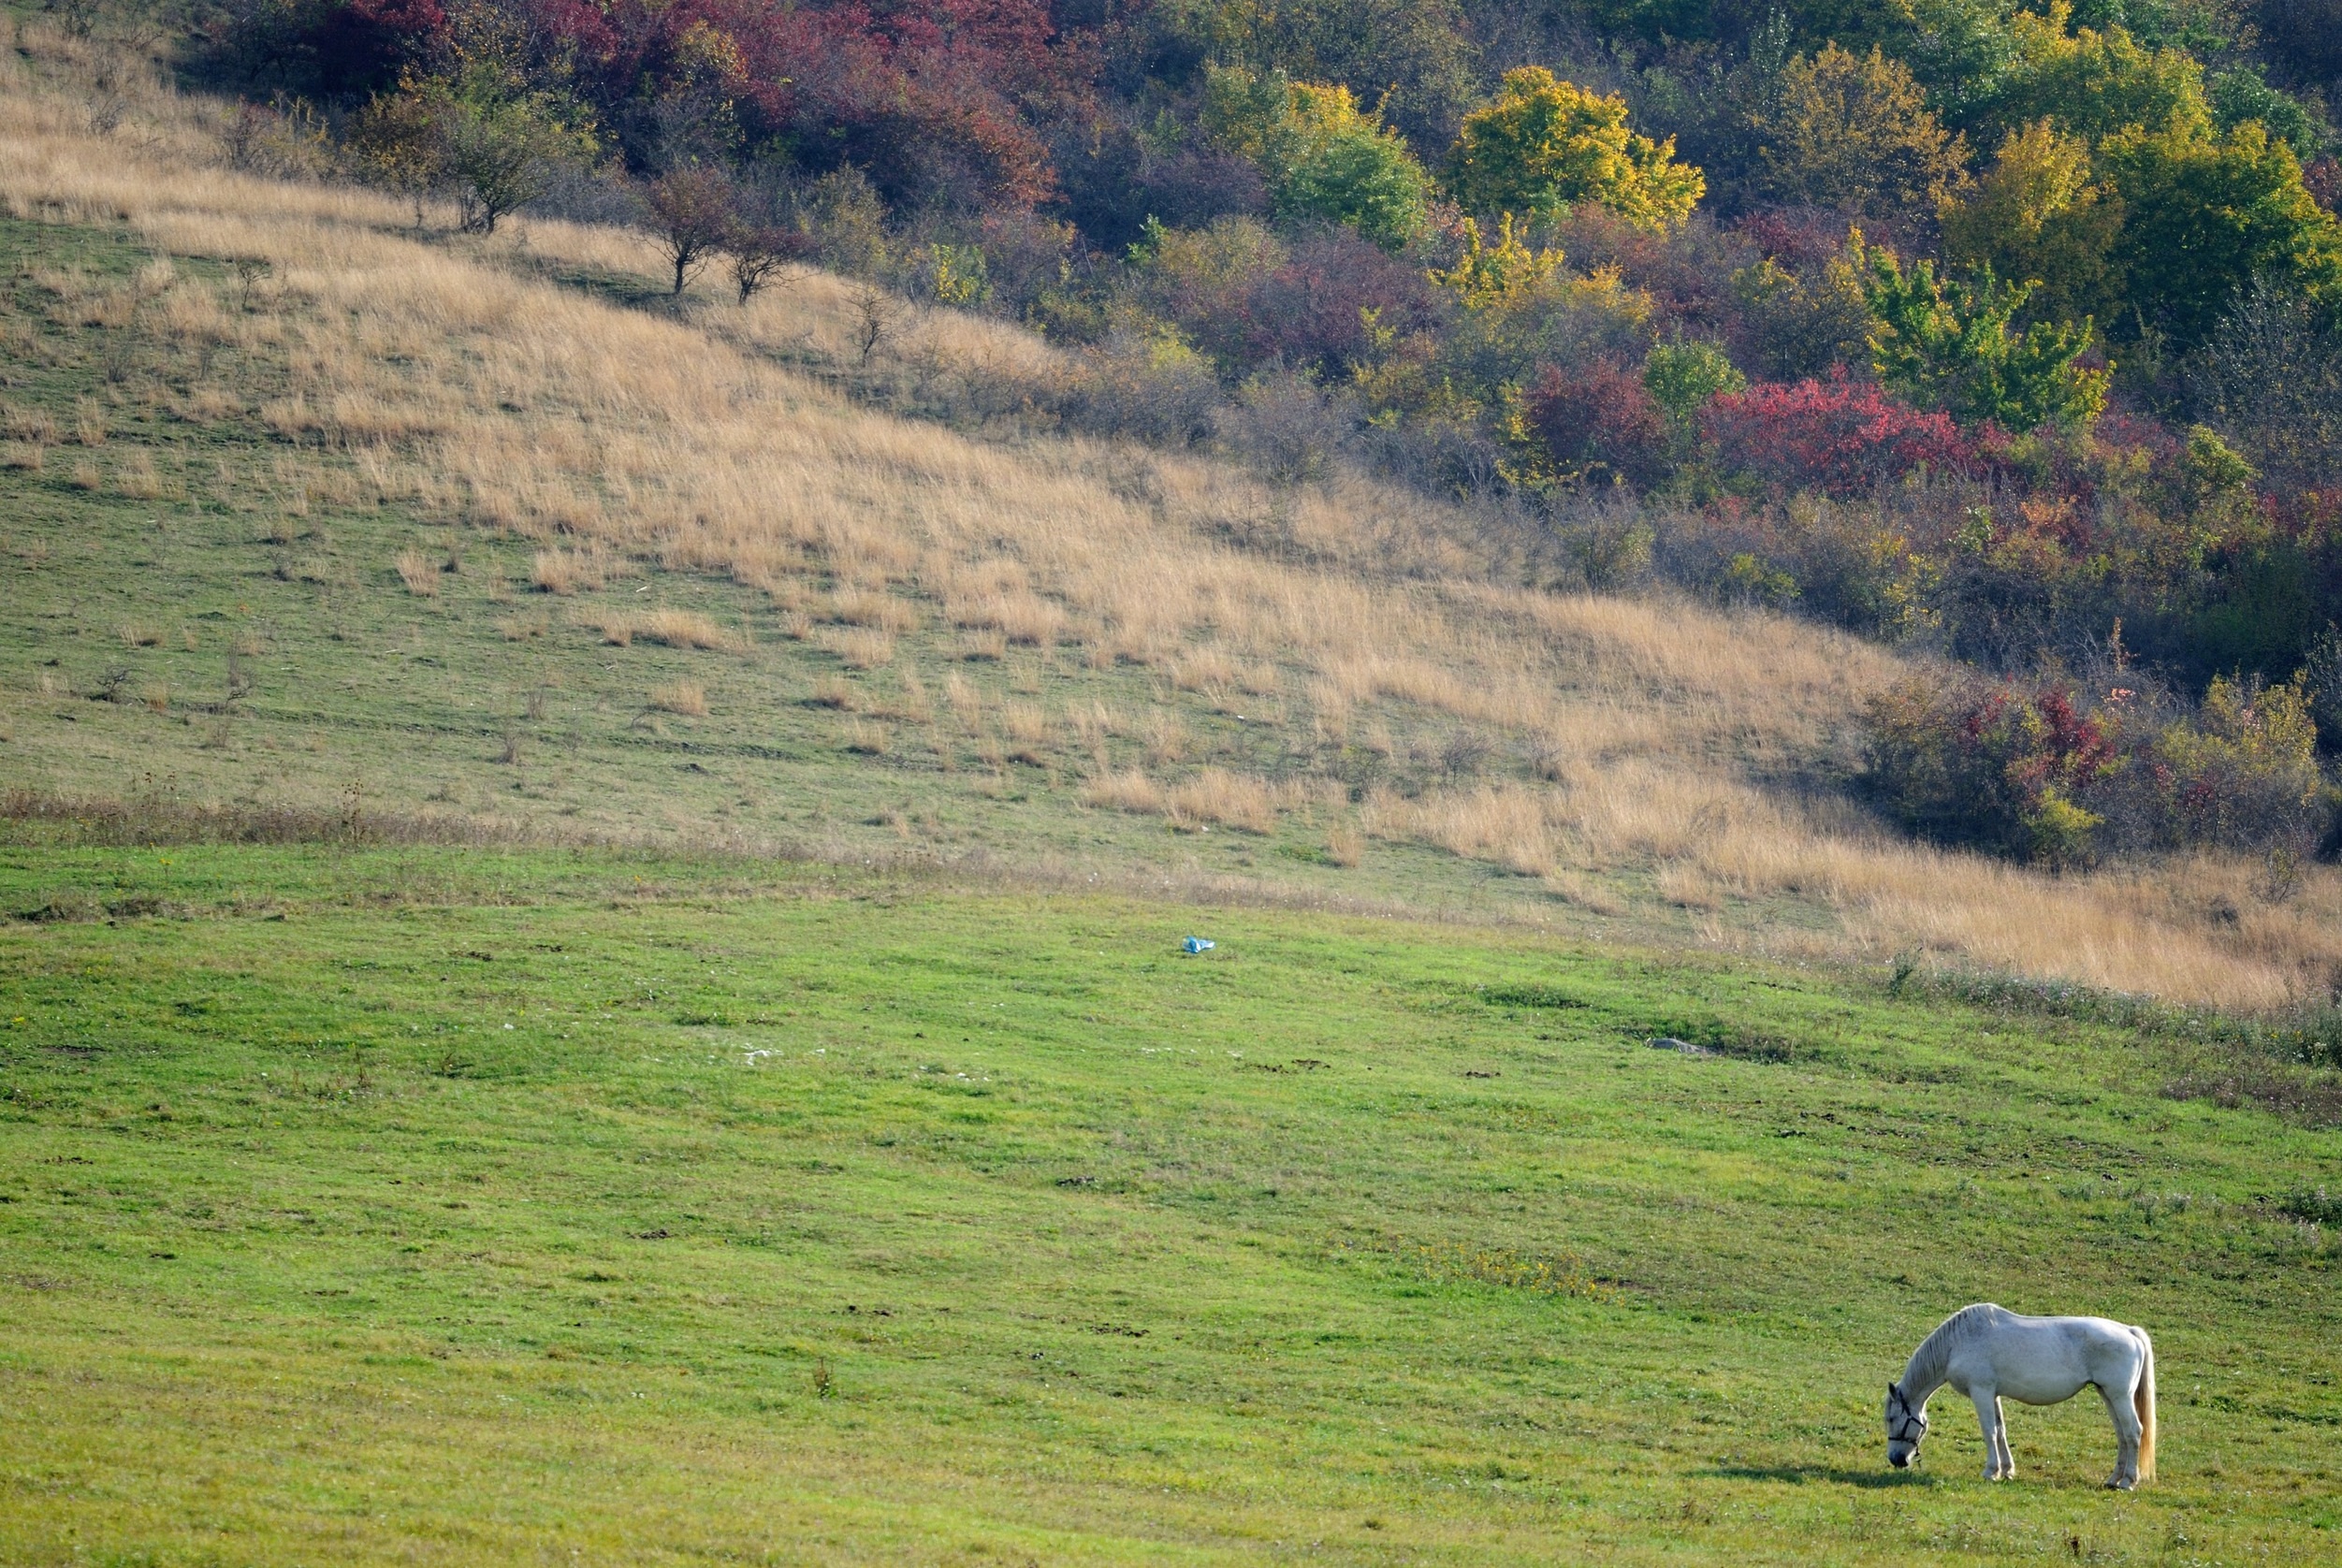
landscape, nature, grass, outdoor, wilderness, mountain, field, farm, meadow, prairie, hill, animal, country, summer, wildlife, wild, rural, spring, green, pasture, grazing, ranch, horse, sheep, savanna, plain, flowers, eating, grassland, wetland, plateau, habitat, domestic animals, ecosystem, steppe, rural area, natural environment